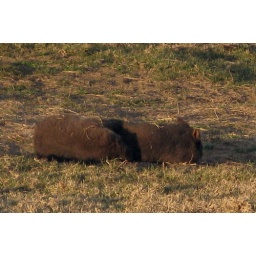
male and female - sunset, full moon rise - winter in the fields...